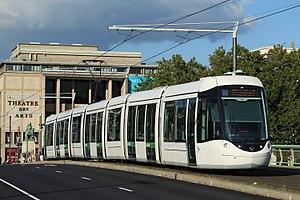
Rouen [ʁwɑ̃] est une commune du Nord-Ouest de la France traversée par la Seine. Préfecture du département de la Seine-Maritime, elle est le chef-lieu de la Normandie réunifiée après avoir été, jusqu'en 2015, celui de la Haute-Normandie.
Le tramway de Rouen, dénommé « métro » de Rouen, est un réseau de tramway circulant en site propre. Initié par Jean Lecanuet – maire de Rouen de 1968 à 1993 – et financé par la Métropole Rouen Normandie, il dessert la ville de Rouen, chef-lieu de la Normandie, et quatre autres communes de la métropole. L'agglomération de Rouen est l'une des plus petites agglomérations françaises à être équipée d'un moyen de transport en commun urbain dont une partie se trouve en souterrain.